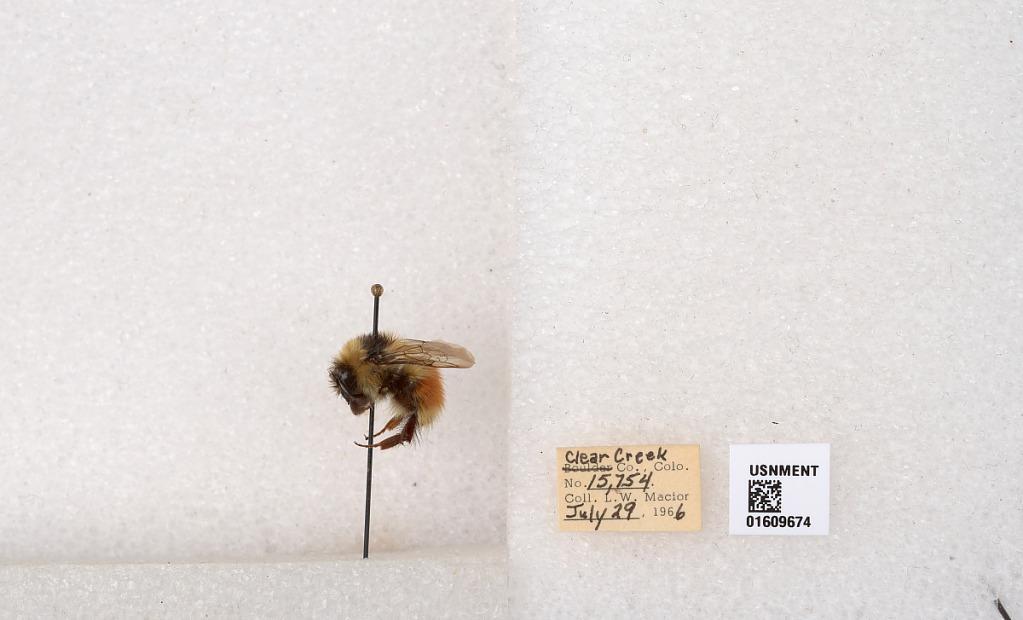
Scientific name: Bombus (Pyrobombus) sylvicola Kirby
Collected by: L. Macior
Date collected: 1966-7-29
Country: United States
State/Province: Colorado
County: Clear Creek
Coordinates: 39.6856, -105.645